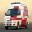
Label: ambulance